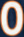
Number: 0